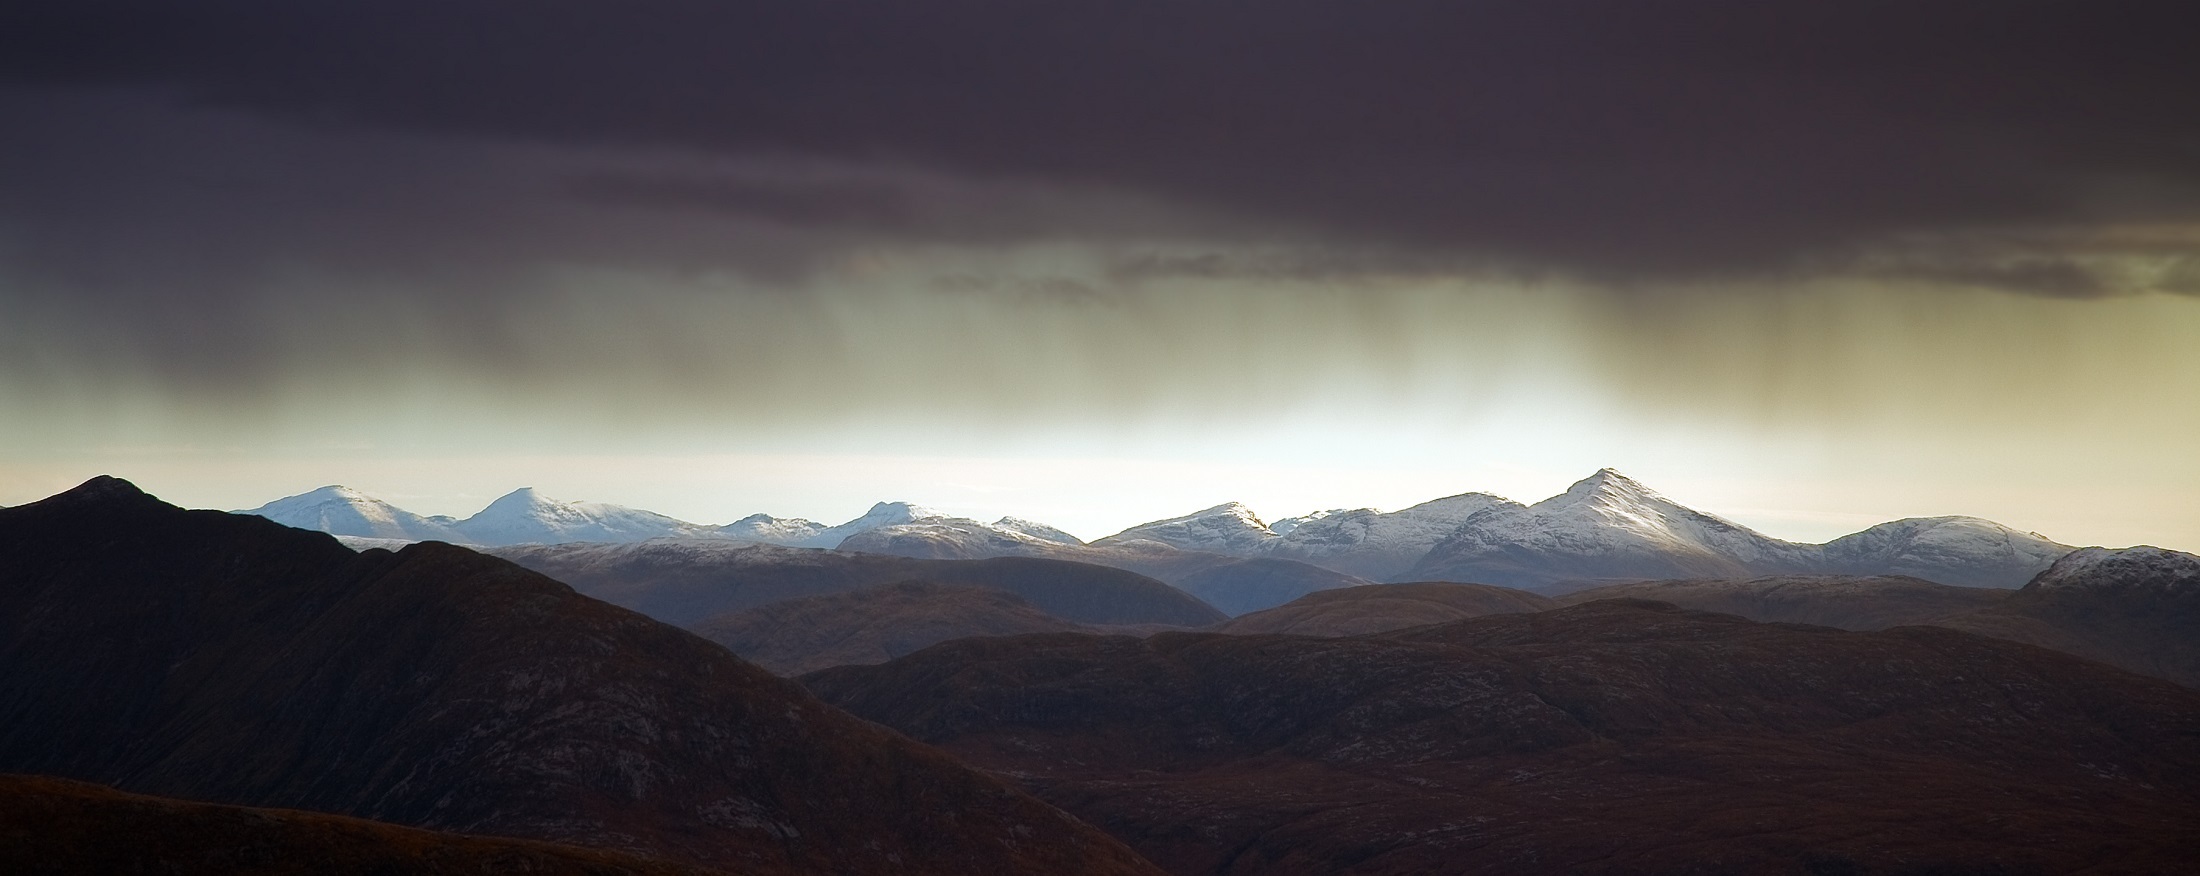
landscape, nature, wilderness, mountain, snow, cloud, sunrise, mist, sunlight, cloudy, morning, rain, hill, dawn, valley, mountain range, panorama, dry, dusk, scenic, natural, weather, overcast, outdoors, mountains, cliffs, plateau, peaks, scotland, landform, geographical feature, atmospheric phenomenon, mountainous landforms